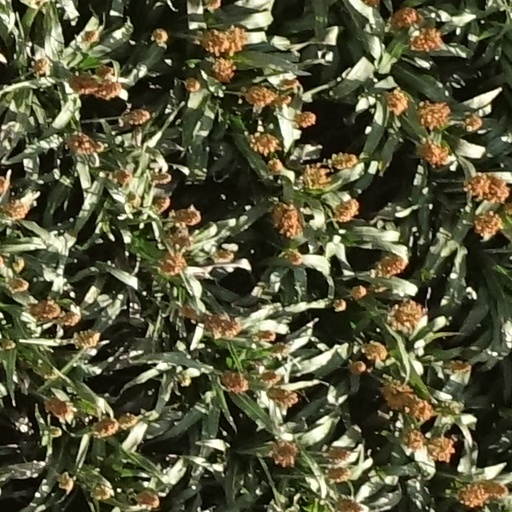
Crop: sorghum